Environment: real
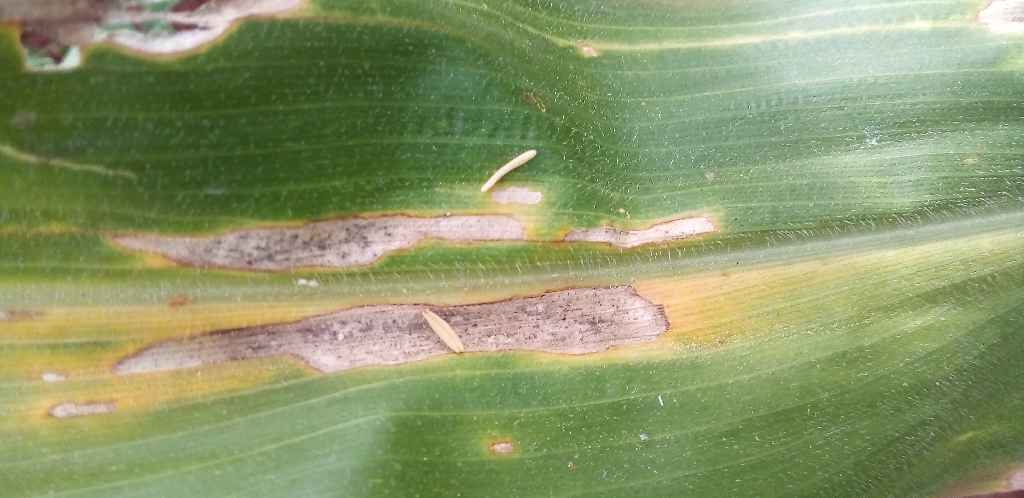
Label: northern_corn_leaf_blight